Gaziantep Province

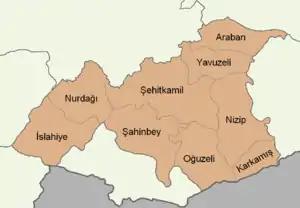
Map of the province with the demarcations of the districts

The city of Gaziantep encompasses Şahinbey and Şehitkamil districts; İslahiye and Nurdağı districts form the western part of the province, while the remaining districts lie to the east of Gaziantep city.